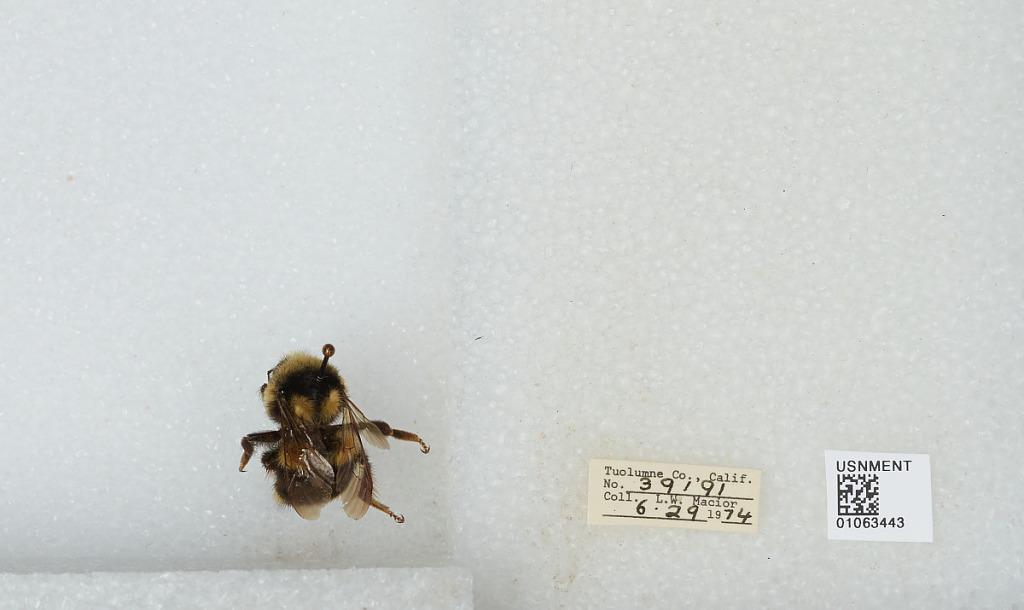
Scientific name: Bombus bifarius nearcticus
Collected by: L. Macior
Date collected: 1974-6-29
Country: United States
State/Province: California
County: Tuolumne
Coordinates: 38.02, -119.93